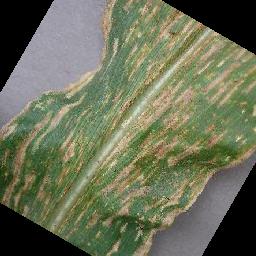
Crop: corn
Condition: (maize)_cercospora_spot_gray_spot